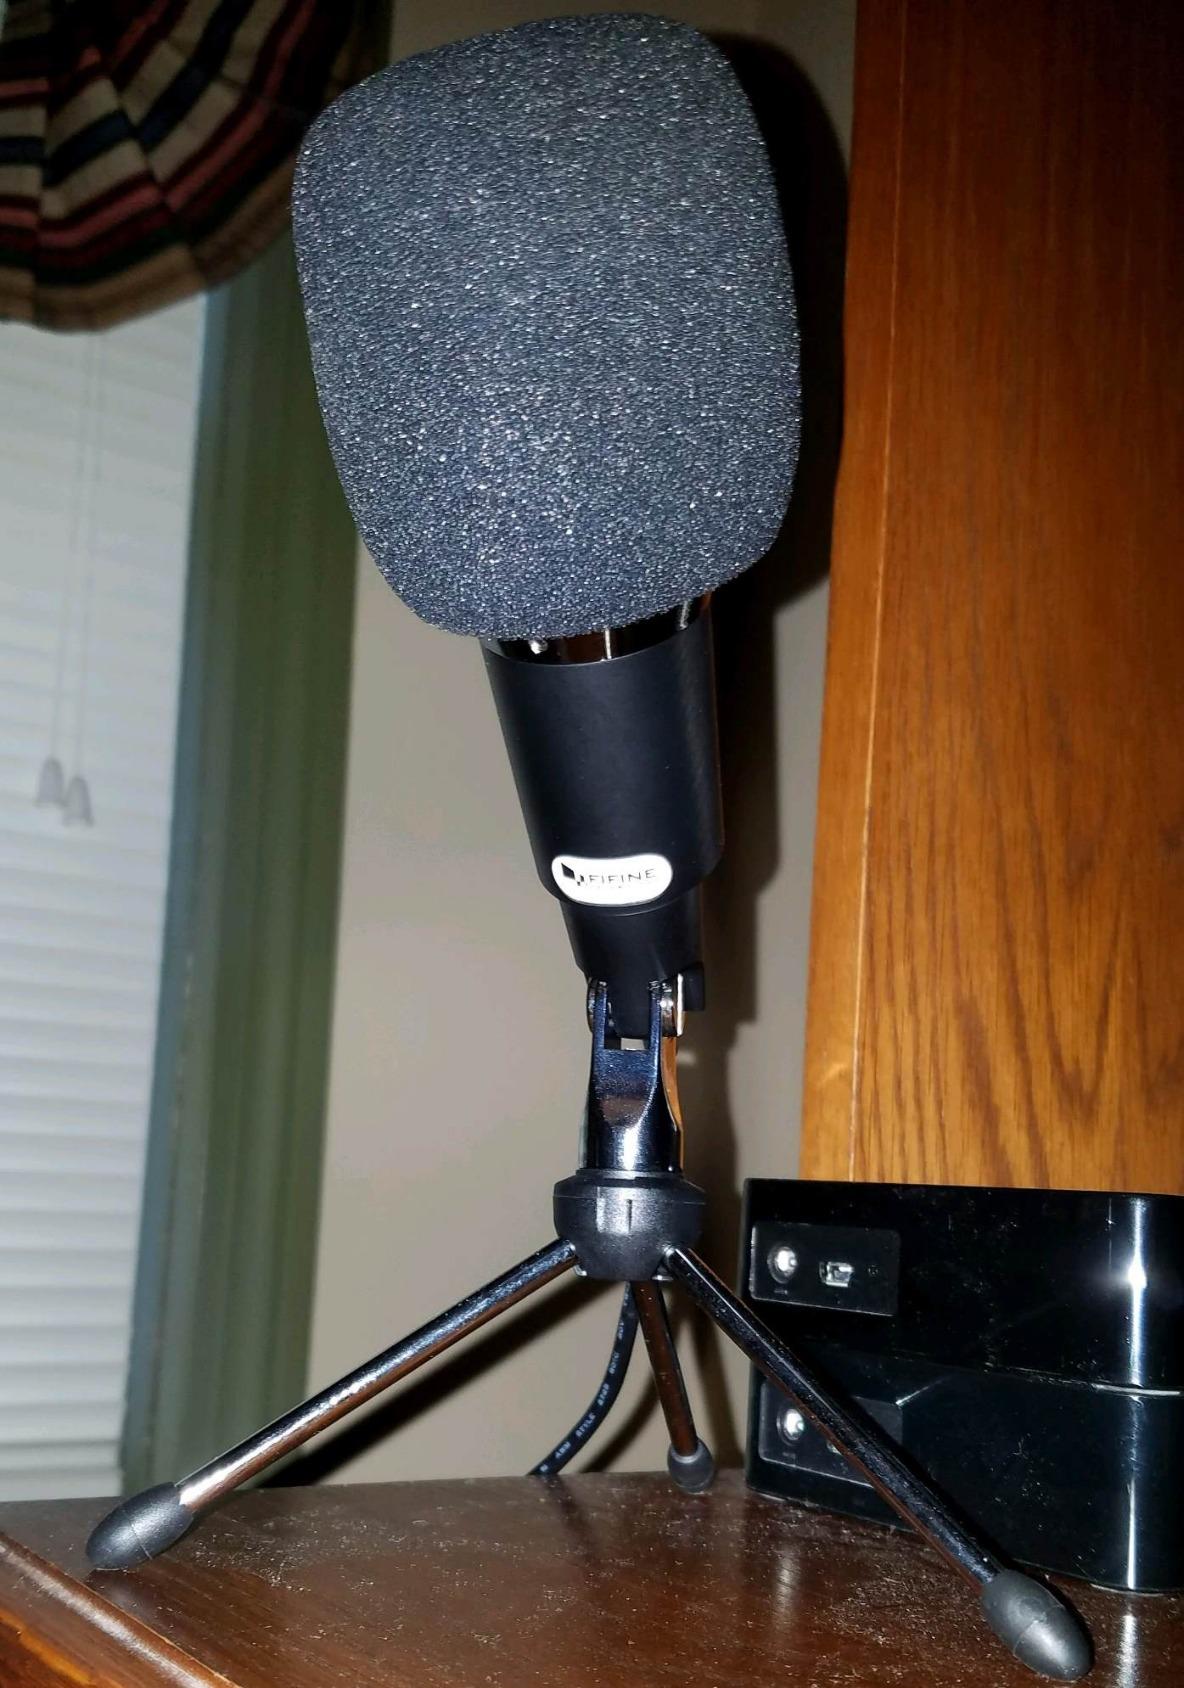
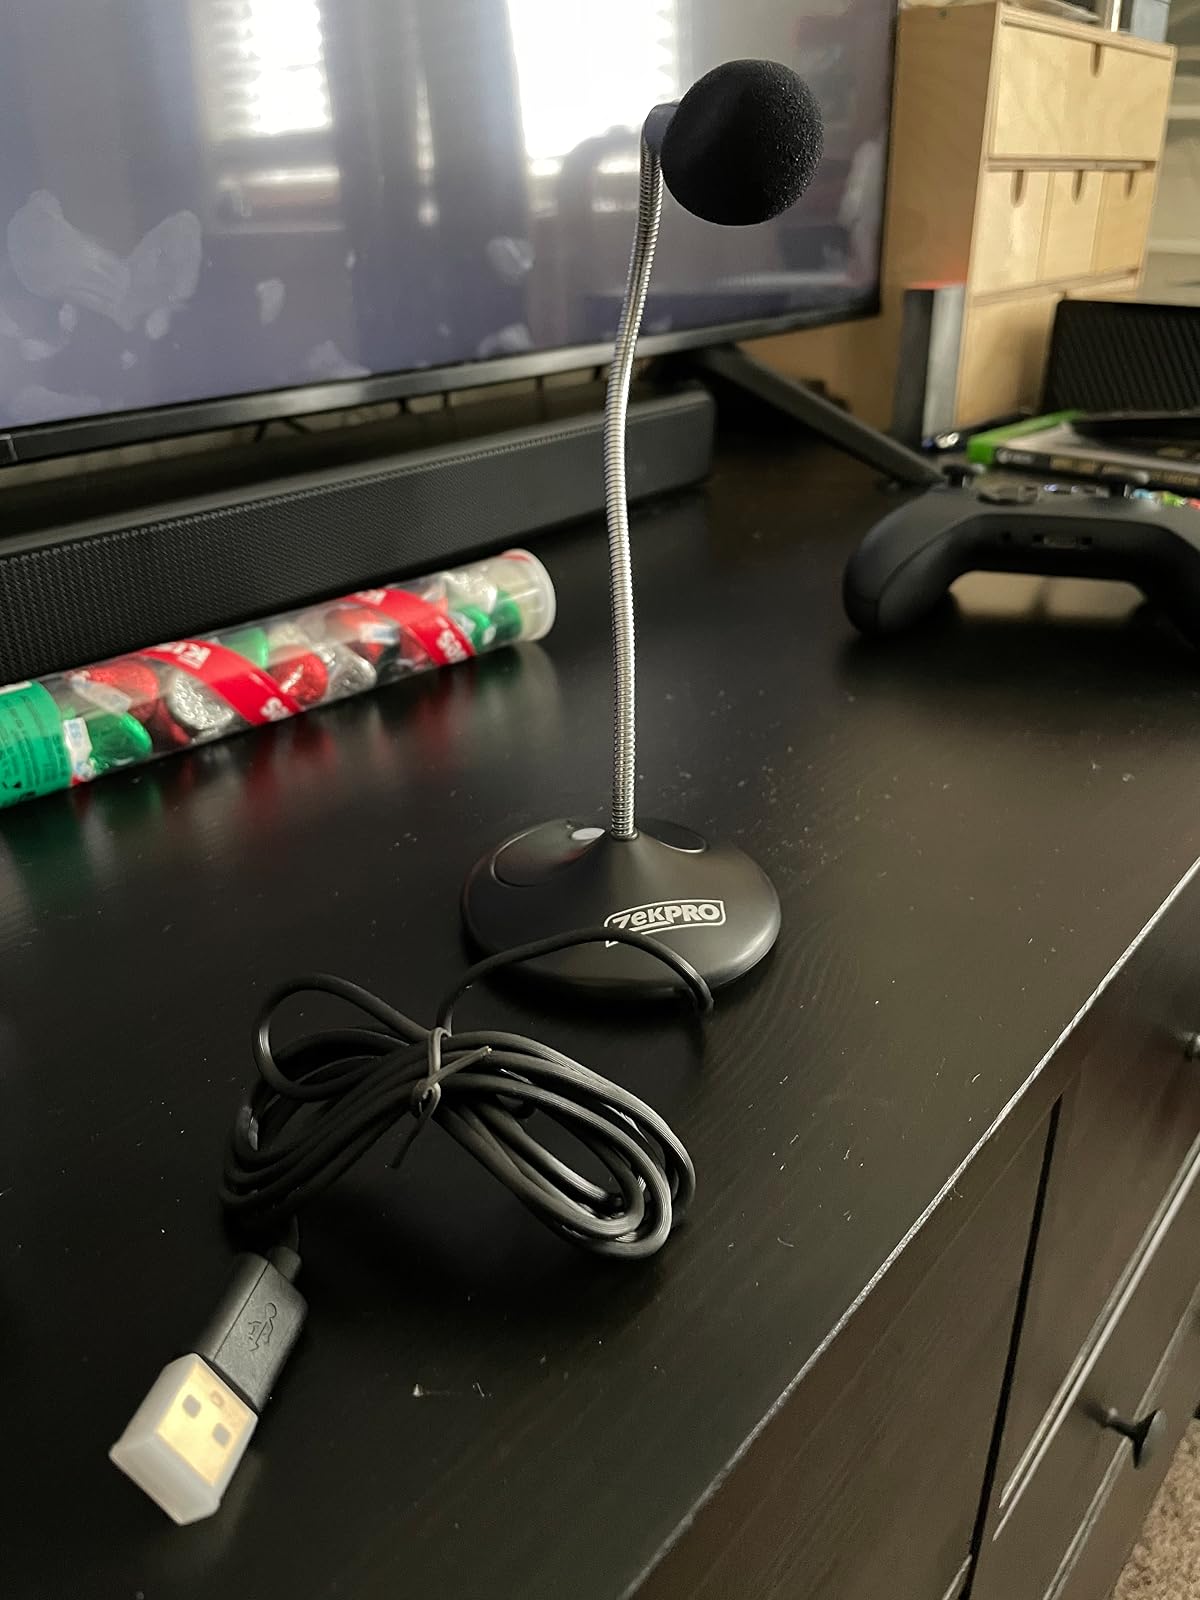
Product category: microphone
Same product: no